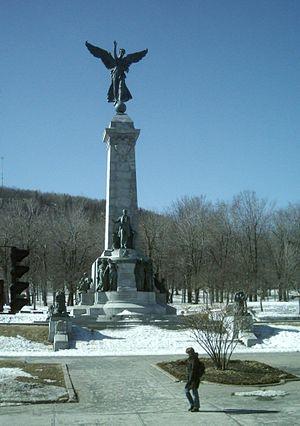
Monument à George-Étienne Cartier à l'est du Mont-Royal à Montréal, une oeuvre de George William Hill de 1919.
George William Hill était un sculpteur québécois. Il est connu comme étant le sculpteur canadien le plus en vue de la première moitié du XXᵉ siècle, en raison des nombreux monuments commémoratifs publics qu'il a réalisé.